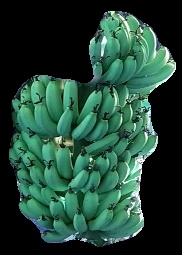
Variety: pachbale
Grade: grade1